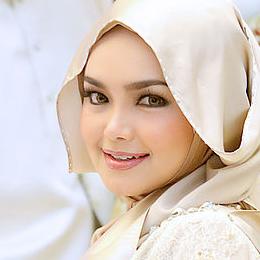
Age: 33